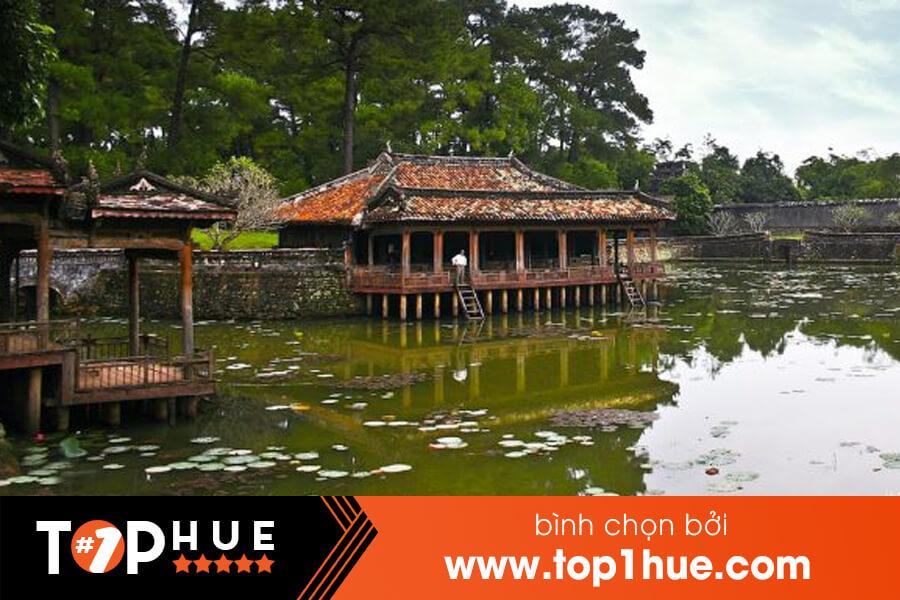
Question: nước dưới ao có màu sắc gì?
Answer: nước dưới ao có màu xanh lá